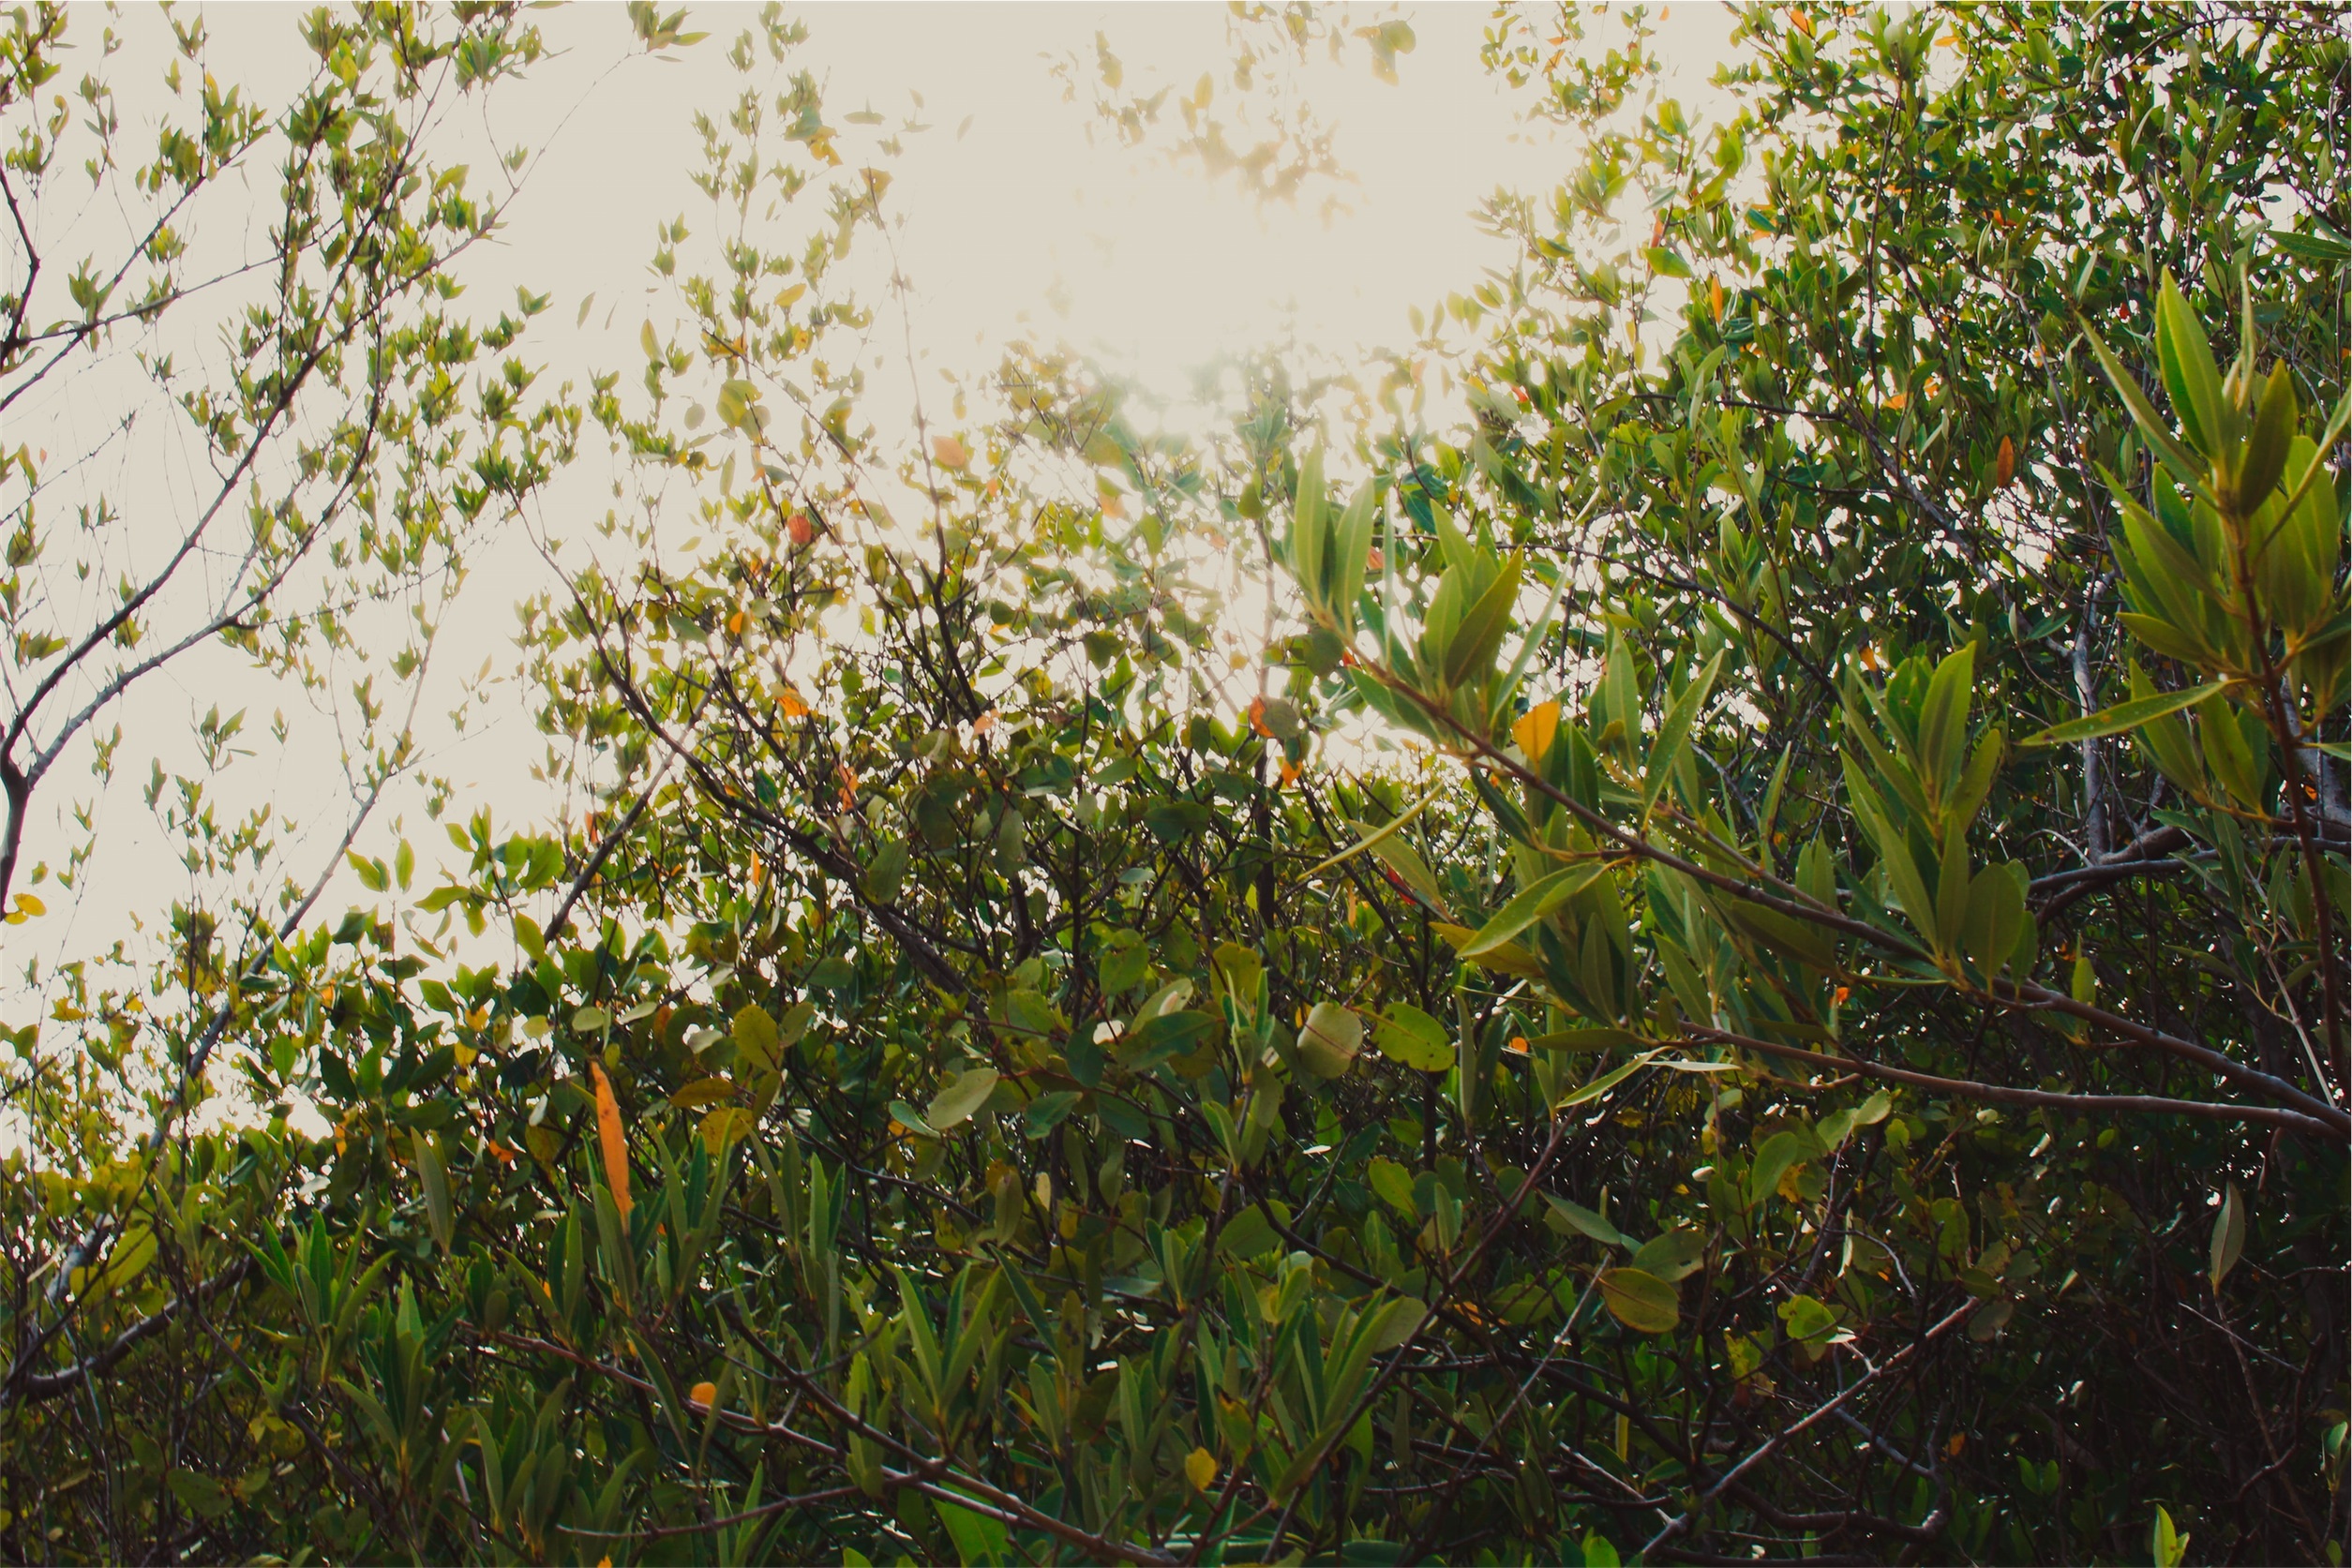
tree, nature, grass, branch, blossom, plant, meadow, sunlight, leaf, flower, green, jungle, produce, autumn, botany, agriculture, flora, trees, leaves, shrub, branches, shrubs, grass family